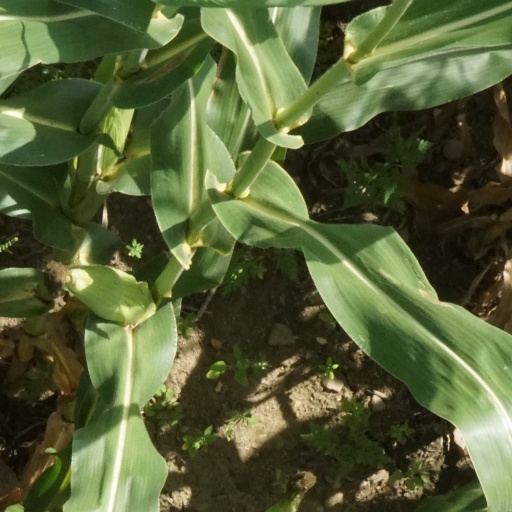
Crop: maize; corn